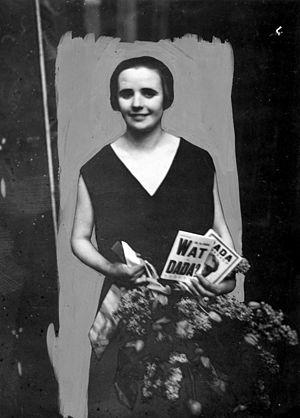
Nelly van Doesburg, Nelly van Moorsel ou Nelly Küpper-van Moorsel est une danseuse, pianiste et artiste d'avant-garde néerlandaise. Elle utilisa Pétro van Doesburg comme nom d'artiste dada et se servit du pseudonyme Cupera en tant que peintre.